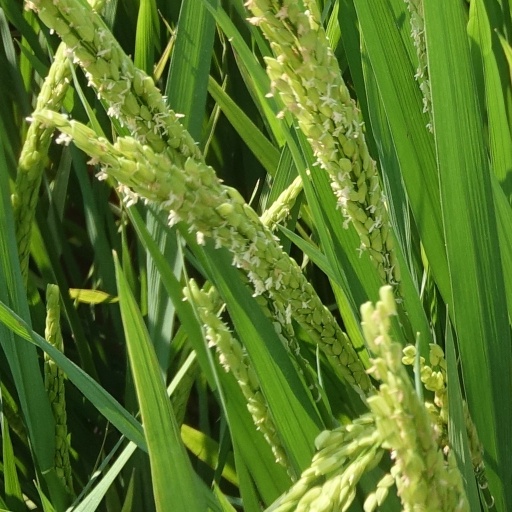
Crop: rice